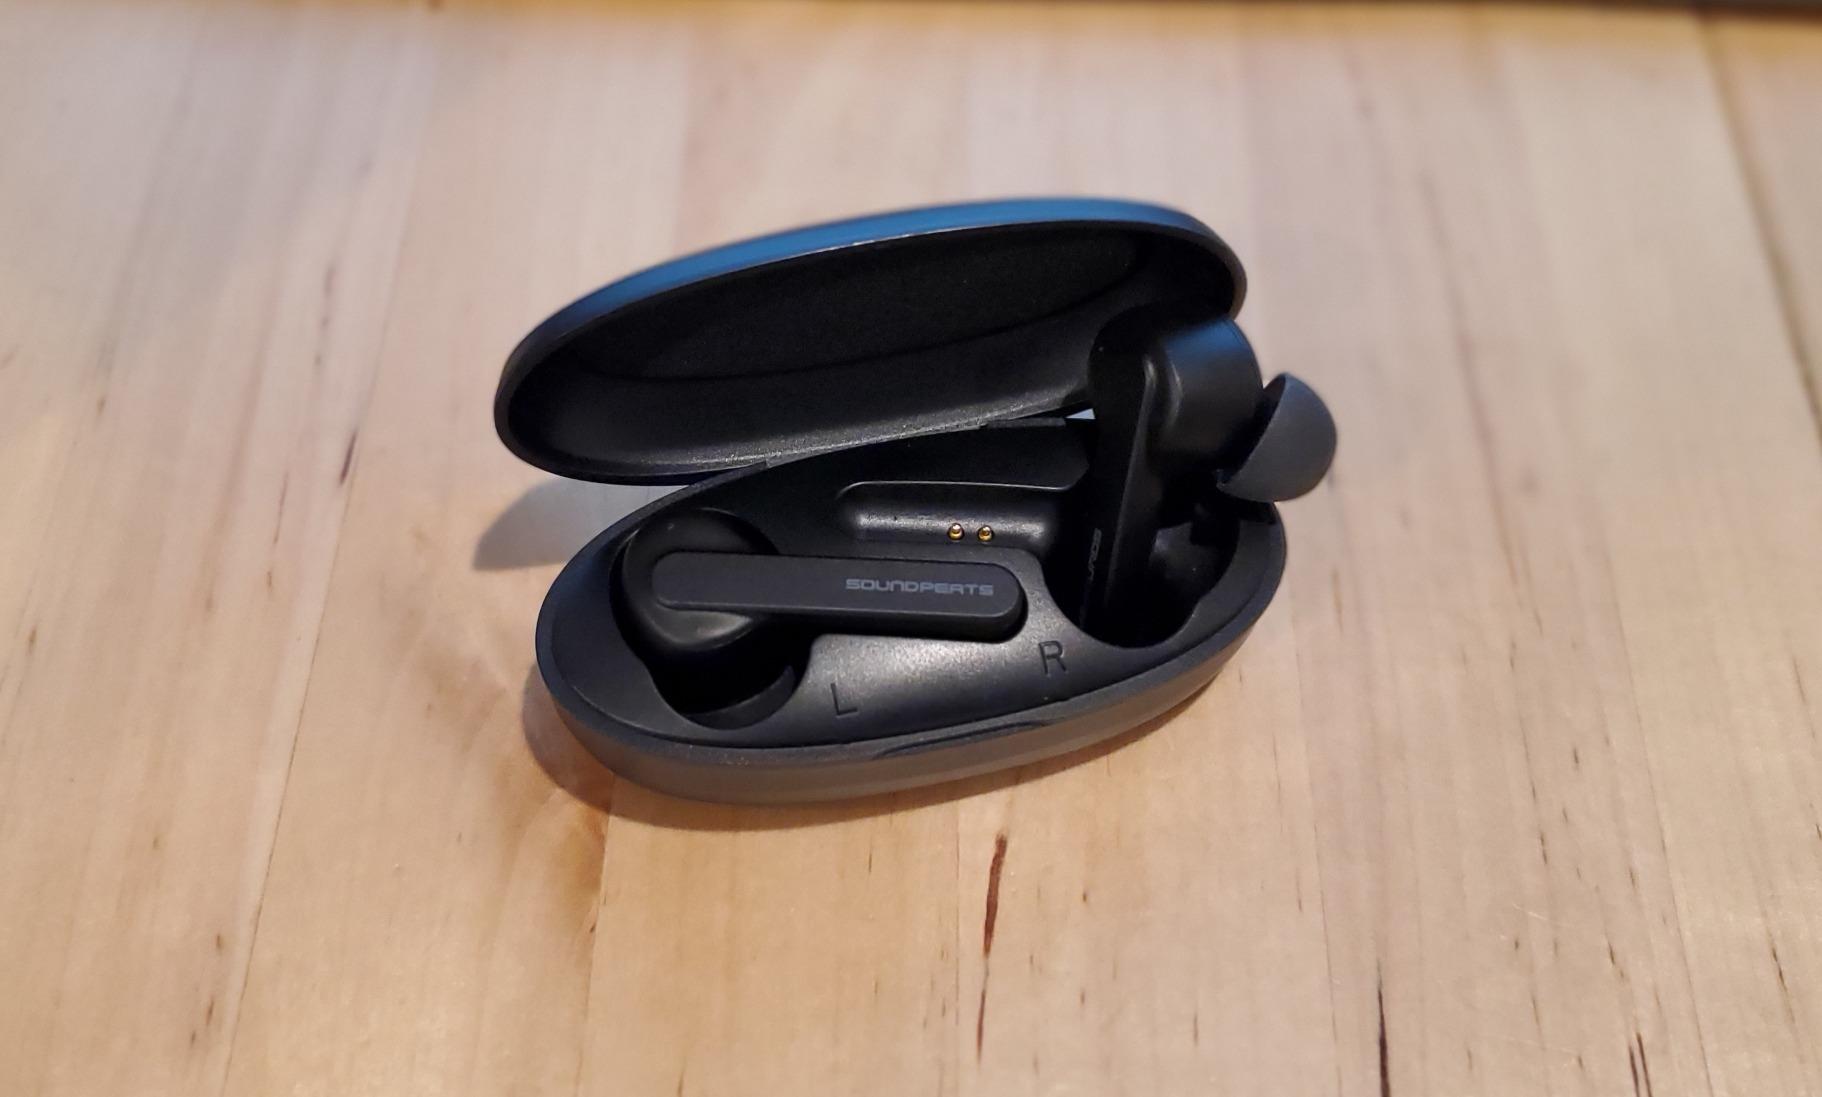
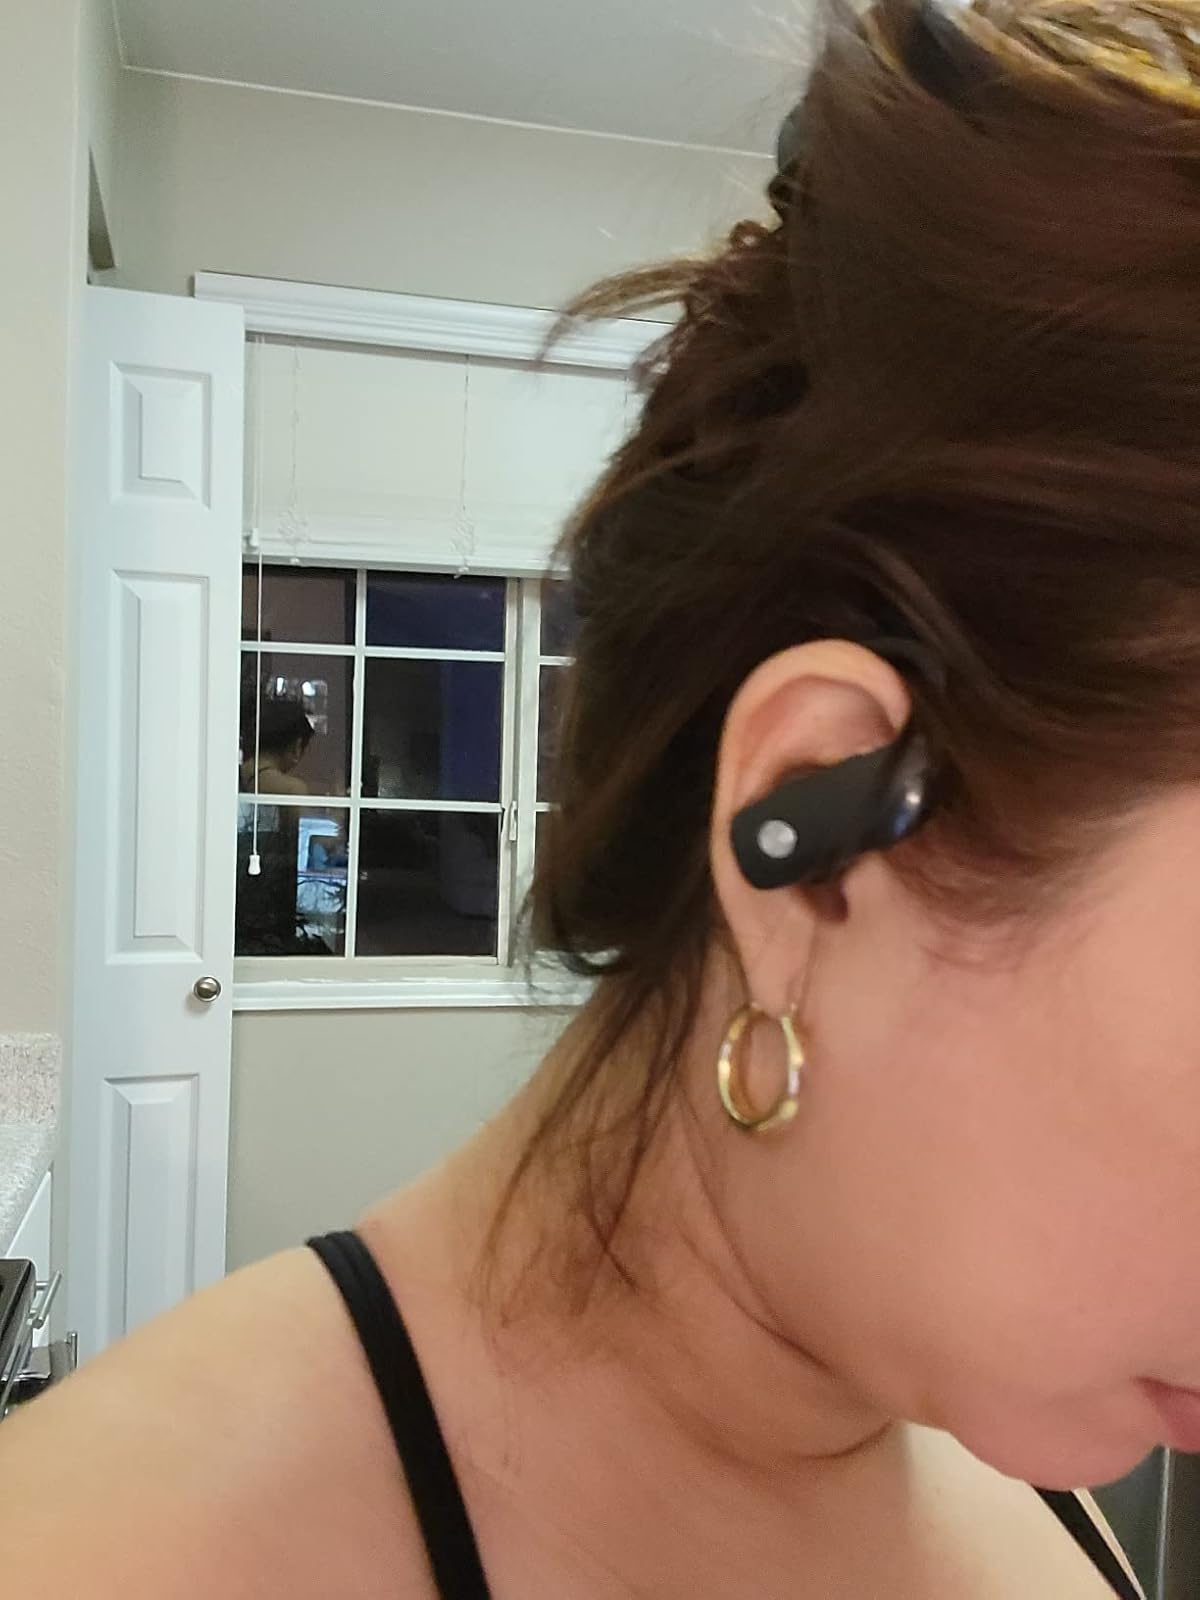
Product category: earbuds
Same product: no